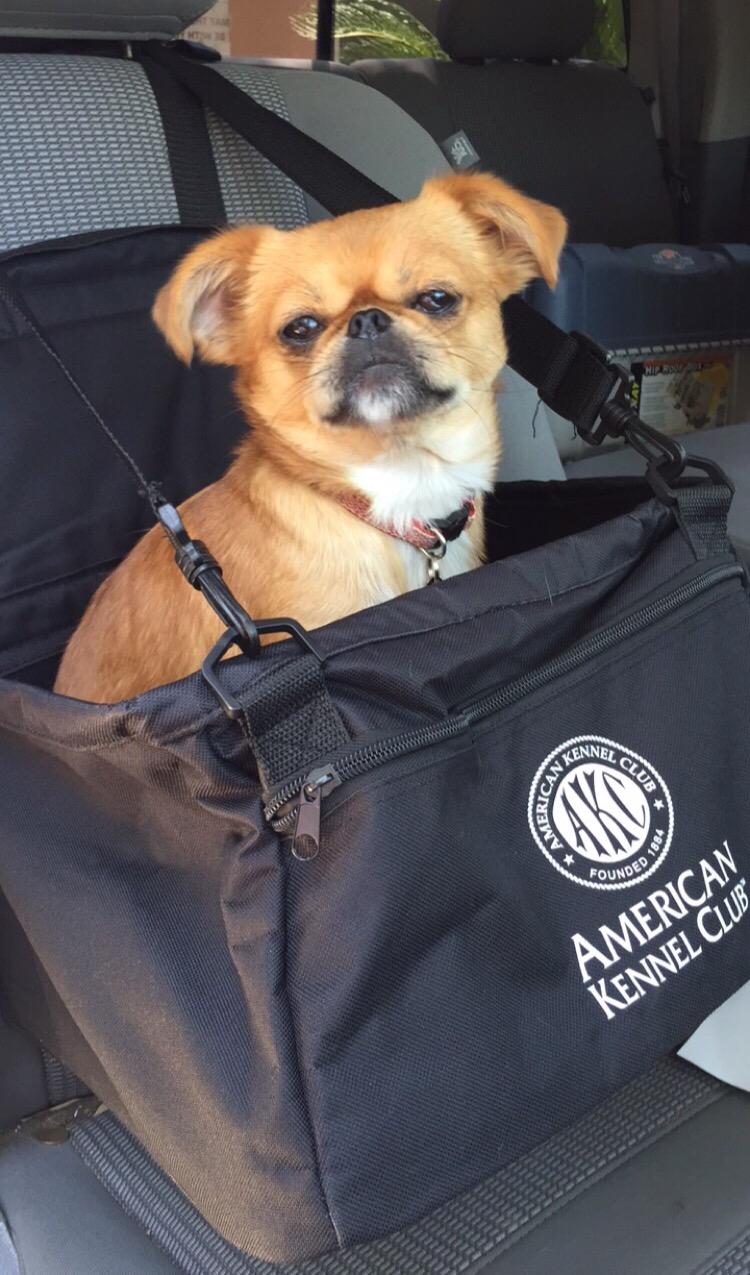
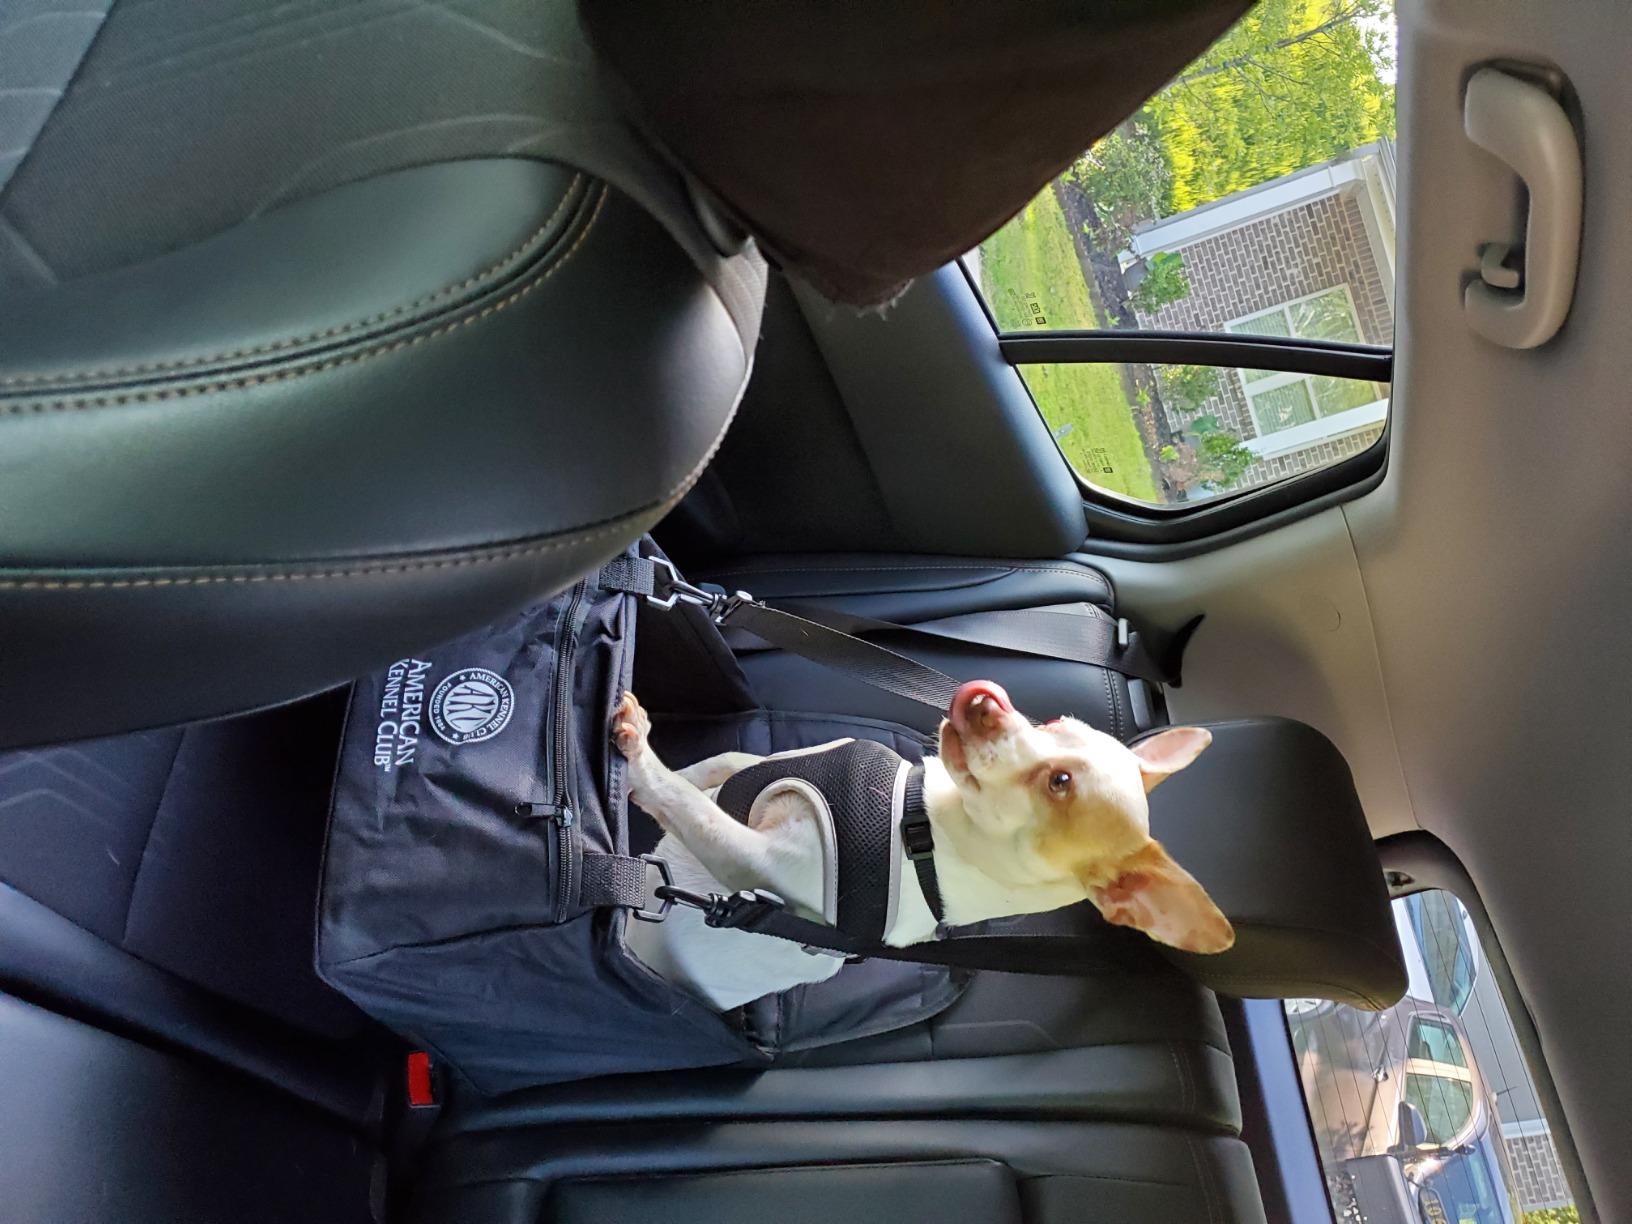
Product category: items_kennel
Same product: yes